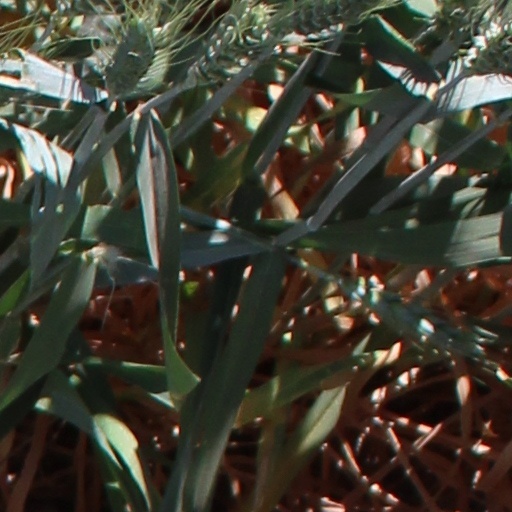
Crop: wheat